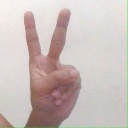
अक्षर: क